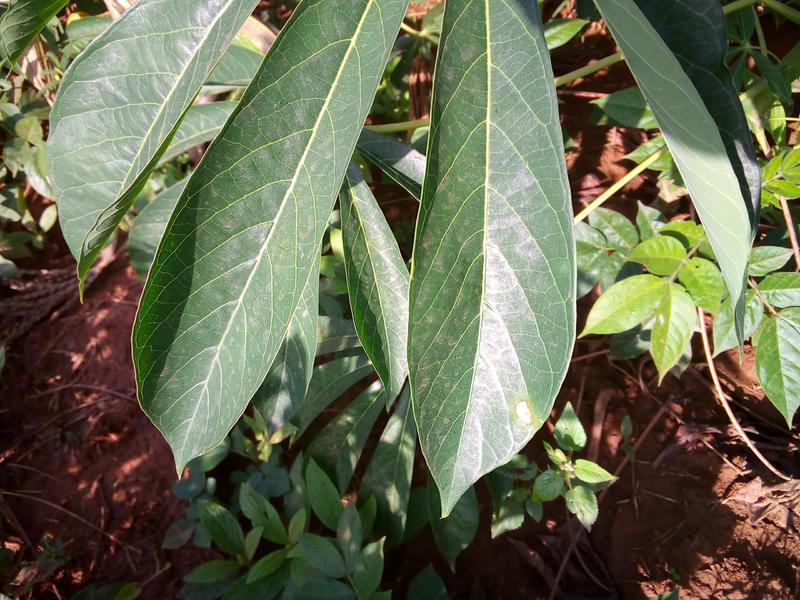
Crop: cassava
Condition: healthy